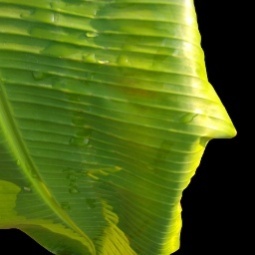
Label: Sulphur